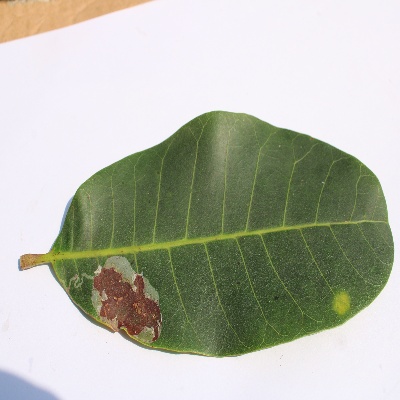
Crop: Cashew
Condition: leaf miner